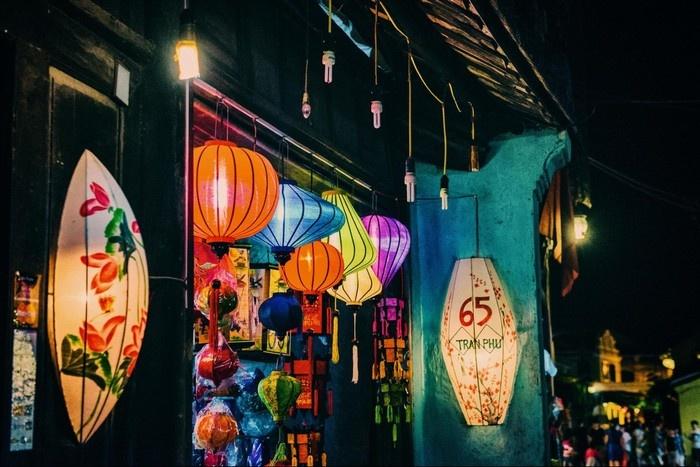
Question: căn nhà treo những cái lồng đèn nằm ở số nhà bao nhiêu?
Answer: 65